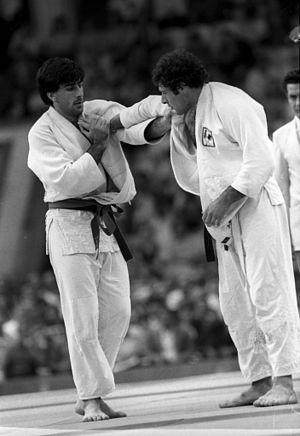
Bernard Marc Tchoullouyan, né le 12 avril 1953 à Marseille et mort le 7 janvier 2019 à Mimet, est un judoka français. Médaillé de bronze moins de 78 kg, mi-moyens, aux Jeux olympiques lors de l'édition de 1980 à Moscou, il remporte deux médailles mondiales, dont le titre des mondiaux 1981 à Maastricht en moins de 86 kg, poids moyens, et cinq médailles aux championnats d'Europe, une d'argent et quatre de bronze.